Quebec Act

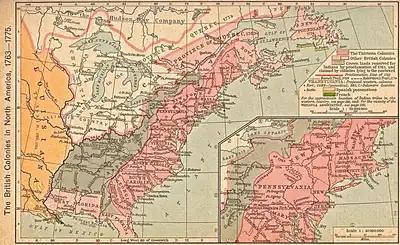
Map of British America showing original boundaries of the Province of Quebec and its "Quebec Act" of 1774 post-annexation boundaries. From "Historical Atlas" by William R. Shepherd, New York, Henry Holt and Company, 1923; the map is unchanged from the 1911 original version.

Following the defeat of the Kingdom of France by the Kingdom of Great Britain in the Seven Years' War, the peace was formalized with the Treaty of Paris of 1763. Under the terms of the treaty, France ceded New France, specifically the French colony of Canada, to Britain as it was considered less valuable, since its only significant commercial product at the time was beaver pelts, choosing instead to keep the islands of Guadeloupe and Martinique for their valuable sugar production. This territory along the St. Lawrence River, called "Canada" by the French, was renamed Quebec by the British, after its capital city. Non-military administration of the territories acquired by the British in the war was defined in the Royal Proclamation of 1763.